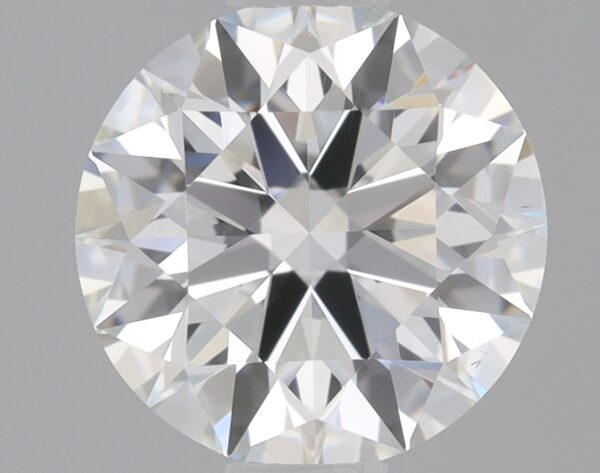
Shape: round
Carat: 0.91
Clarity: VS1
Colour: H
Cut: IDEAL
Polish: EX
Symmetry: EX
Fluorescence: NONE
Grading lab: IGI
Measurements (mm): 6.21 x 6.26 x 3.84